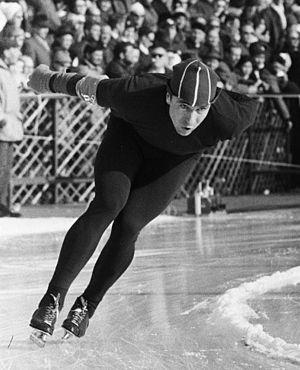
Evgueni Romanovitch Grichine, né le 23 mars 1931 à Moscou et décédé le 9 juillet 2005 à Moscou, était un patineur de vitesse soviétique. Champion d'Europe sur 500 mètres en 1956, il est champion olympique du 500 et du 1500 mètres en 1956 et 1960. Il fut le premier patineur à passer sous la barrière des 40 secondes sur 500 mètres.